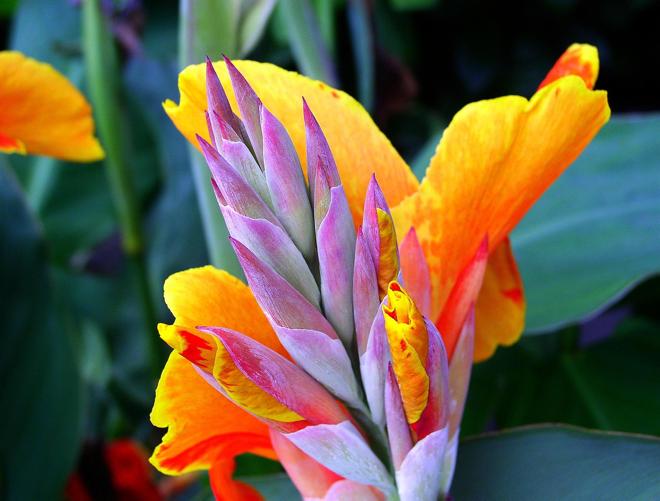
Label: canna lily